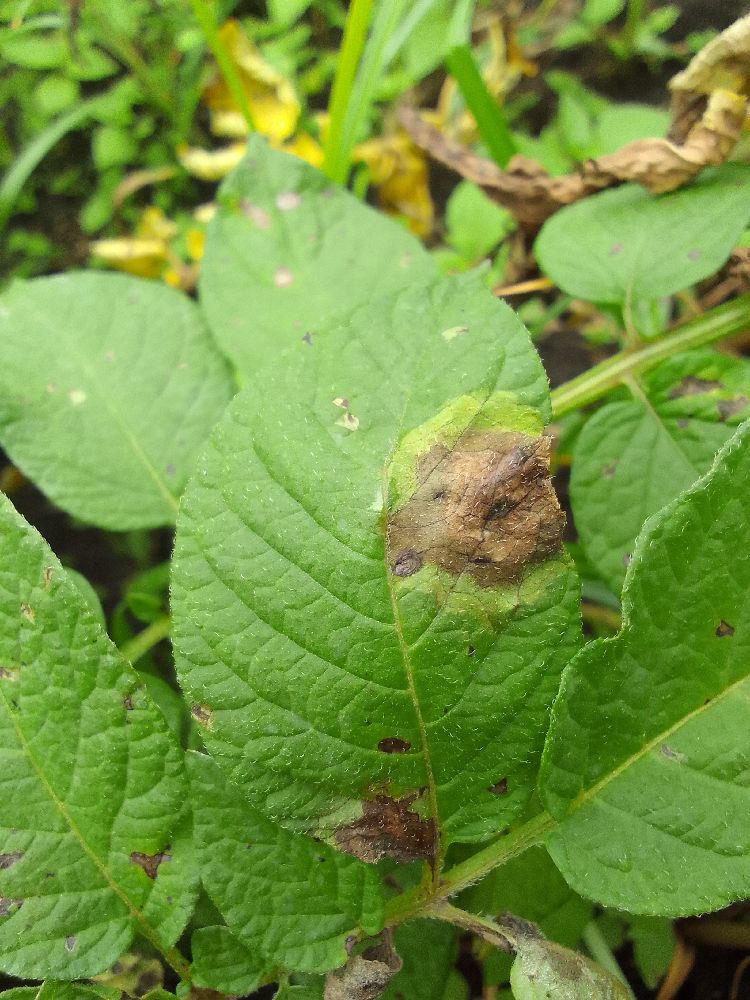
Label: Late blight